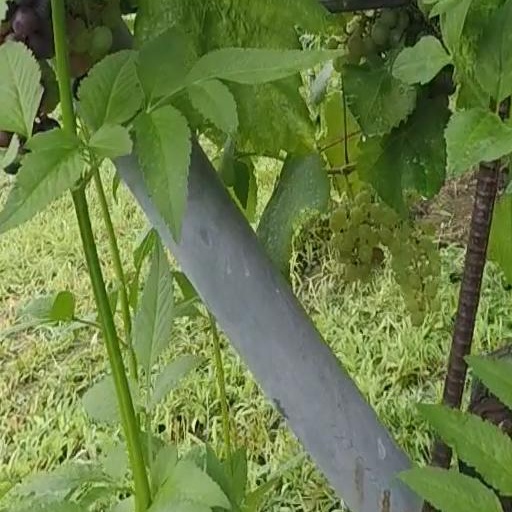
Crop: grape